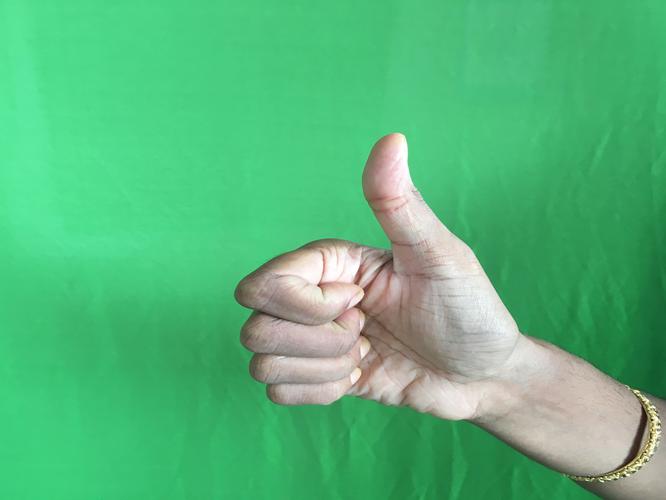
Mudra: Sikharam
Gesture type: single_hand